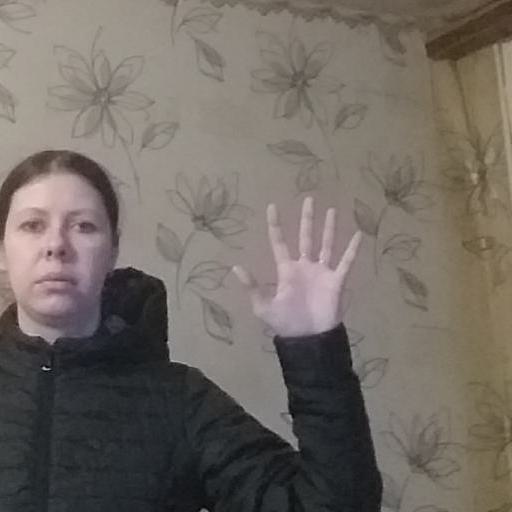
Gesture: palm